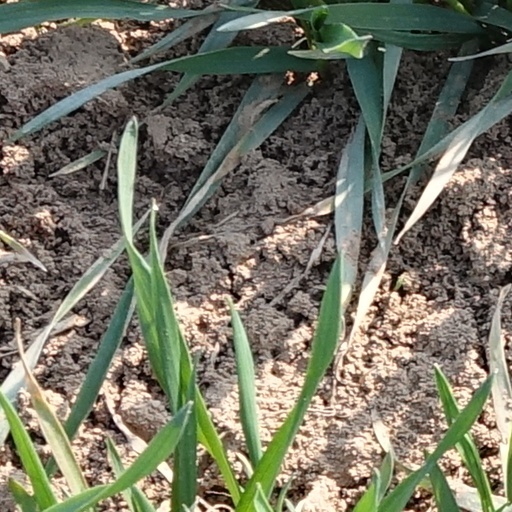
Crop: wheat